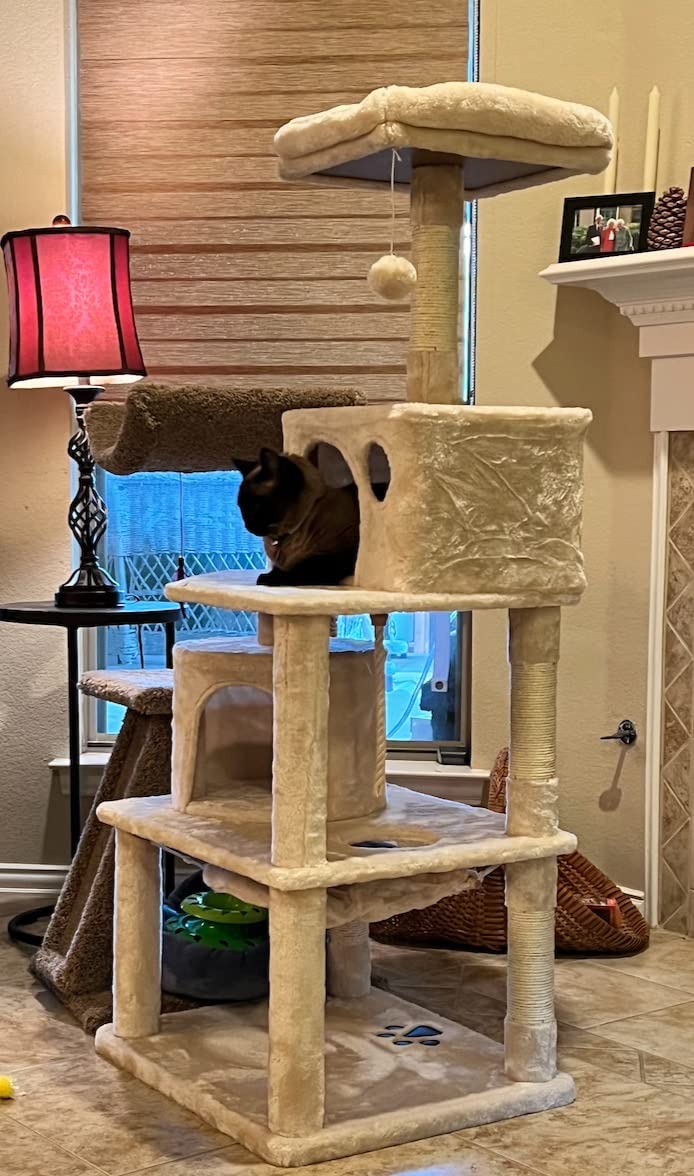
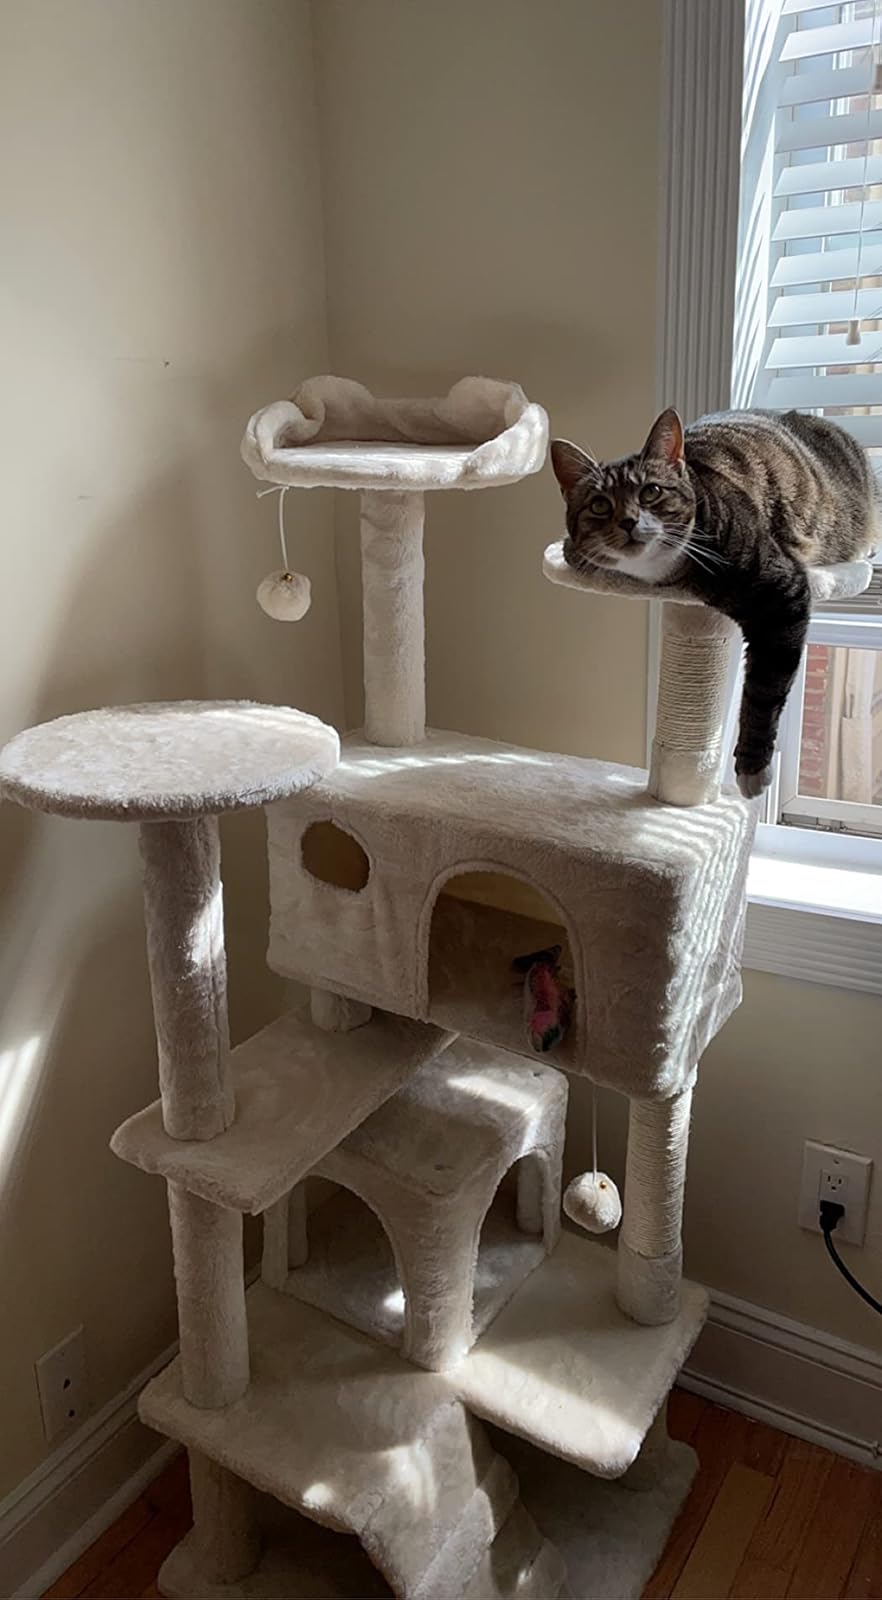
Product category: items_cat tree
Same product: no